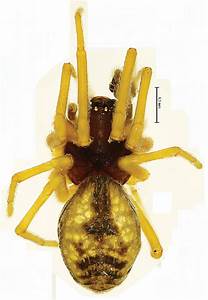
Label: spider